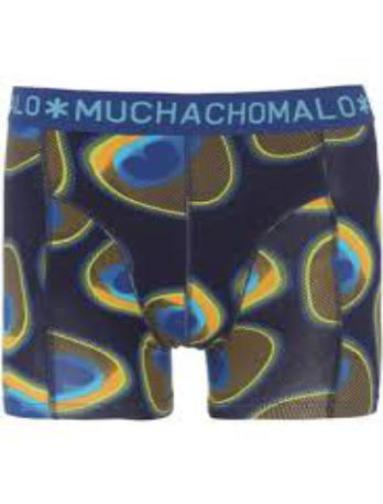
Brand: muchachomalo
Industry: Clothes